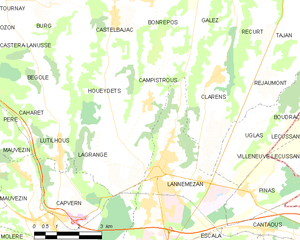
Campistrous est une commune française située dans le département des Hautes-Pyrénées, en région Occitanie.